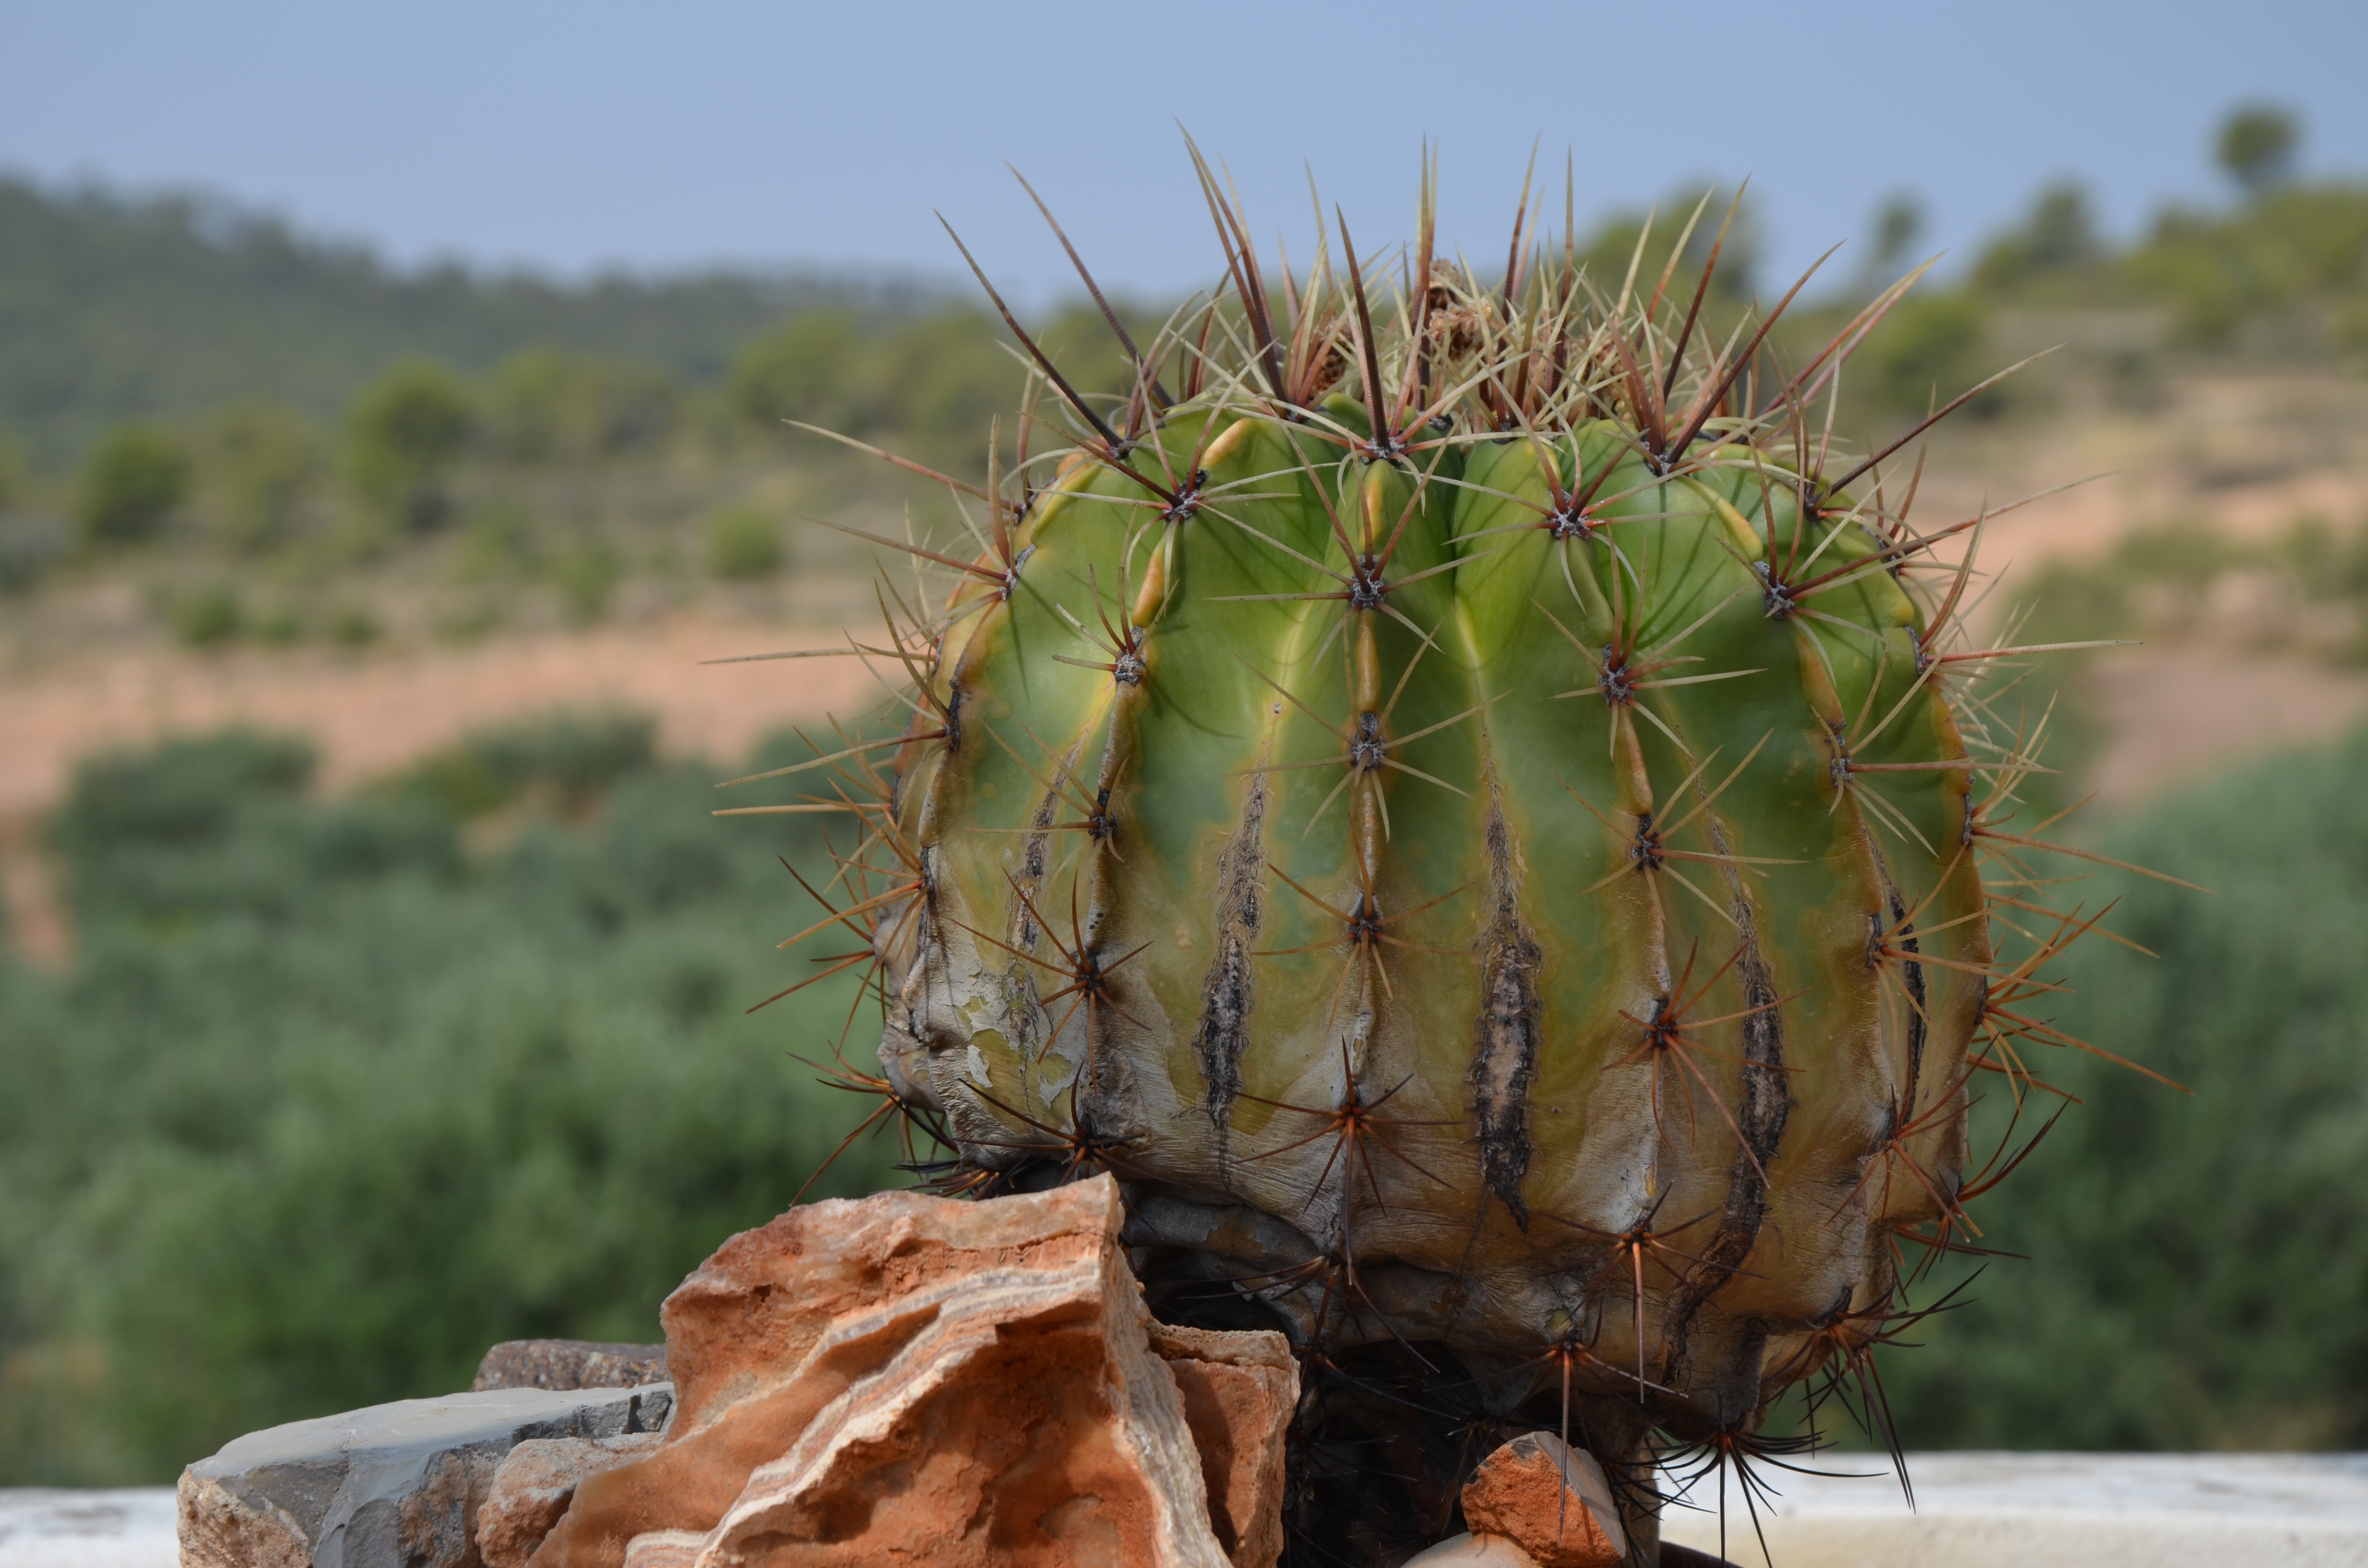
cactus, plant, field, arid, flower, botany, flora, thorns, flowerpot, flowering plant, prickly pear, grass family, plant stem, land plant, thorns spines and prickles, hedgehog cactus